Théâtre Fémina

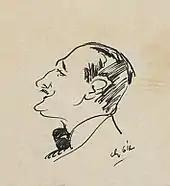
Portrait of André Gailhard by Charles Gir

The Théâtre Fémina or Salle Fémina was an entertainment venue located at 90 avenue des Champs-Élysées in the 8th arrondissement of Paris. It was inside the Hôtel Fémina, designed by the architect .